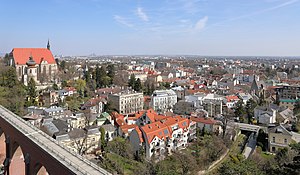
Mödling
Udsyn over Mödling
Mödling er en by og kommune i det østlige Østrig, med et indbyggertal på cirka 21.000. Byen ligger i delstaten Niederösterreich, 14 kilometer syd for landets hovedstad Wien.